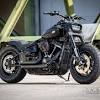
Vehicle type: Motorcycles